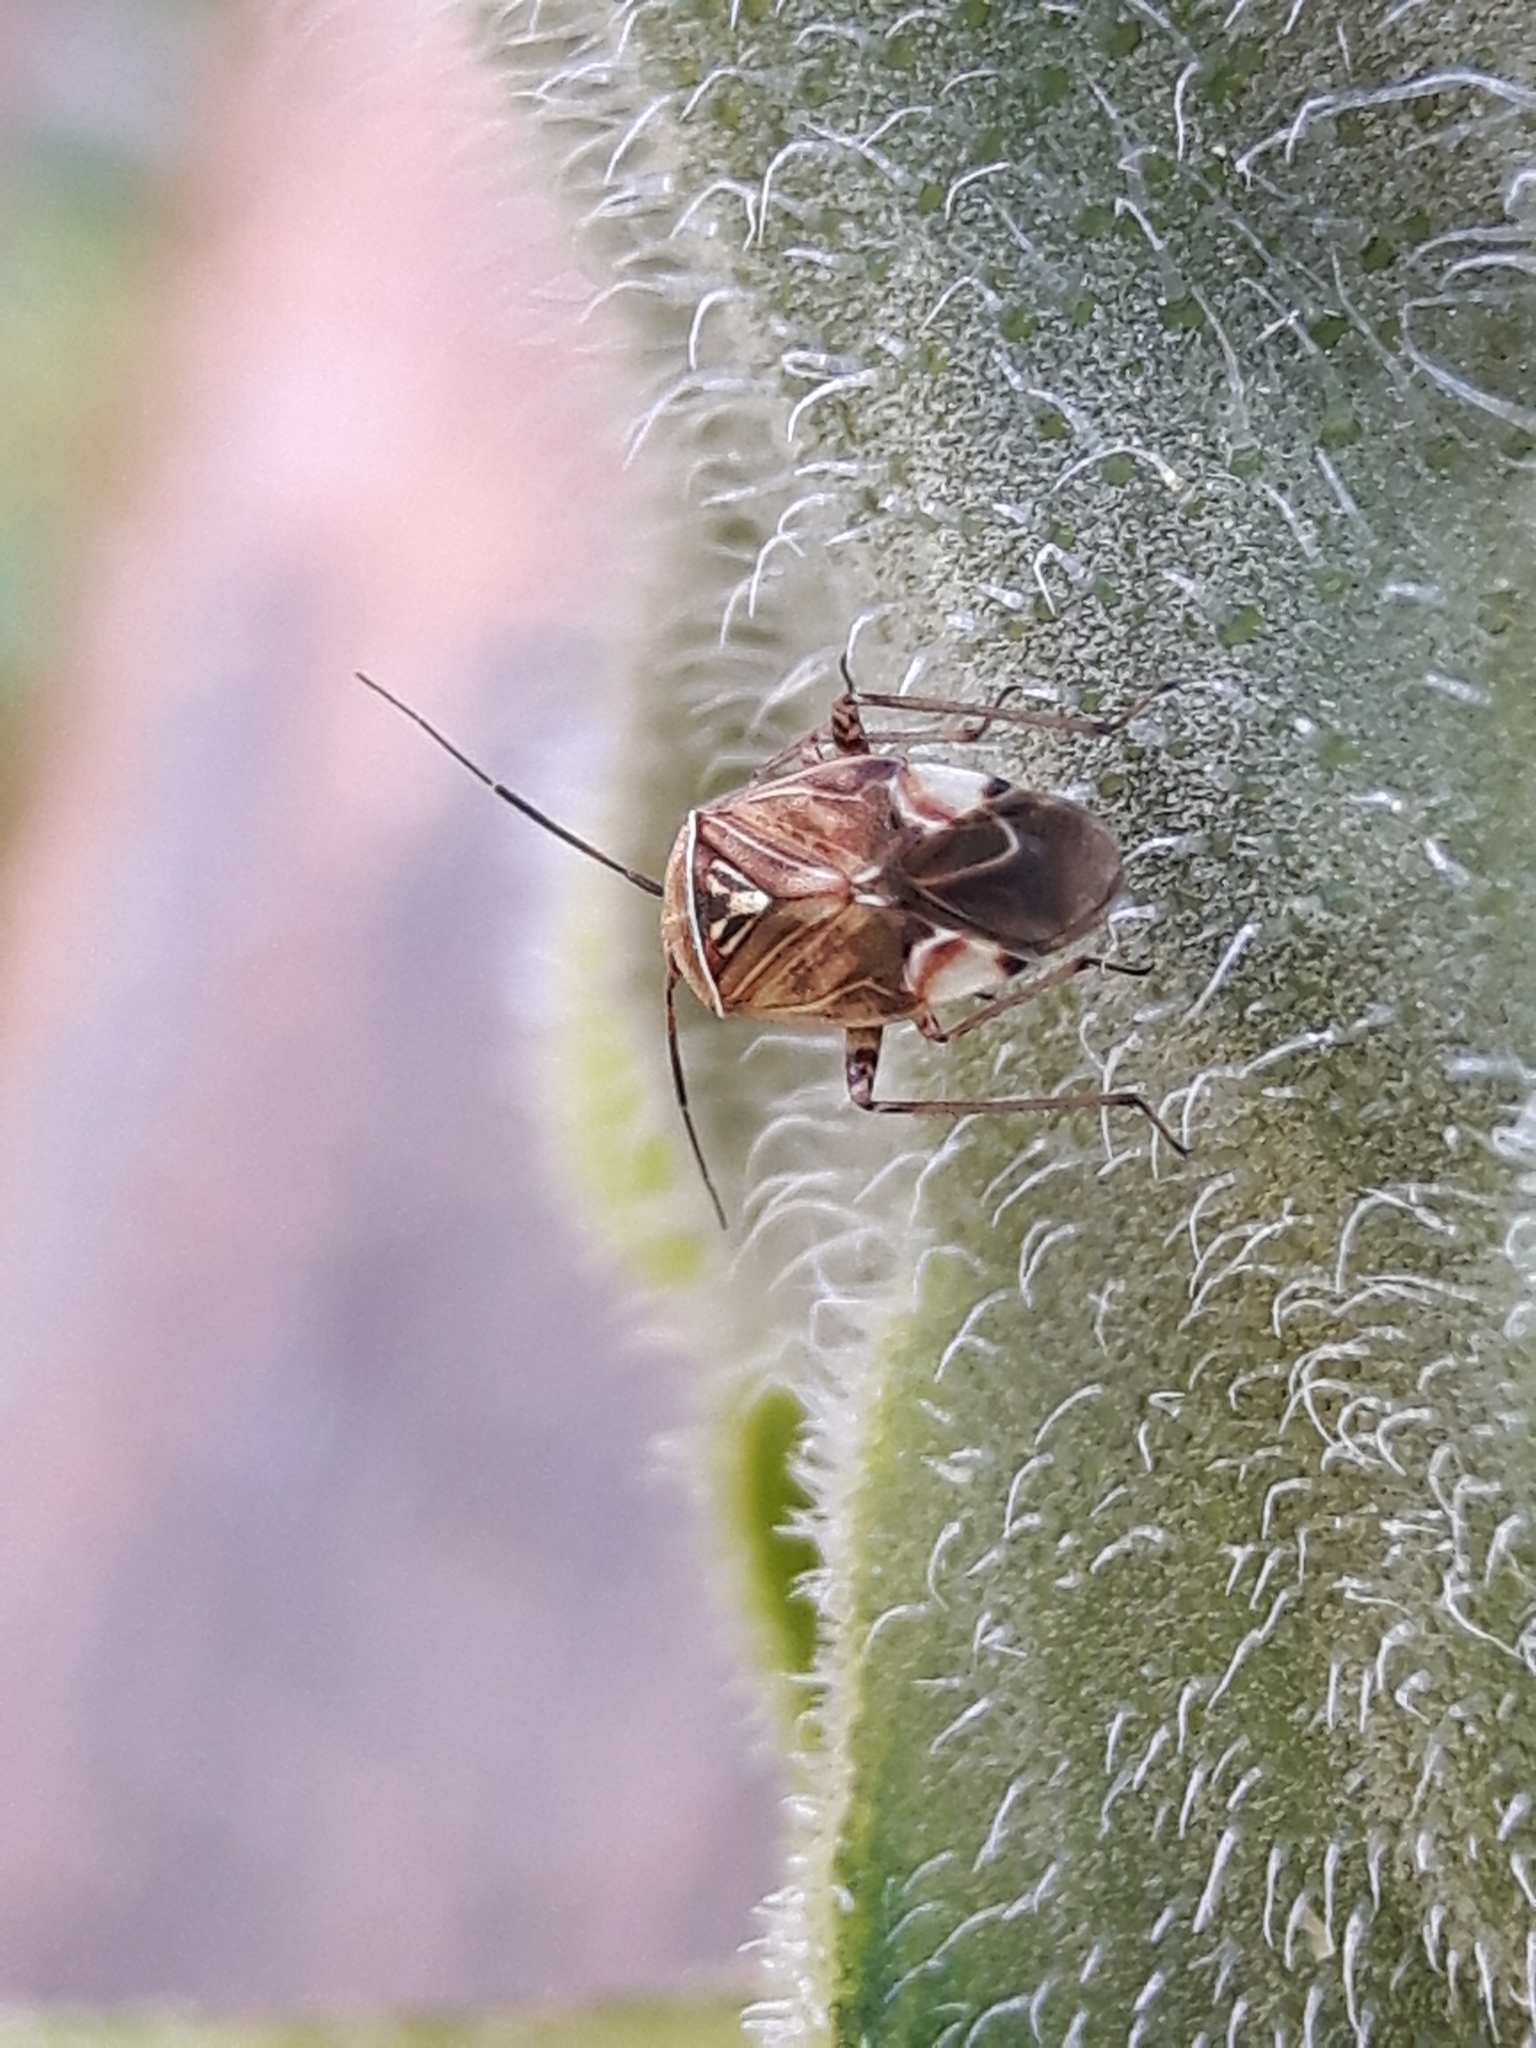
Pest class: lygus_bug